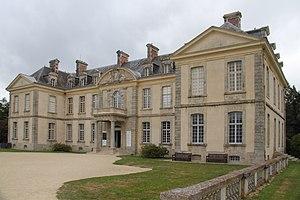
Jean-Pierre Vielfaure est un artiste peintre et graveur français de l'École de Paris, également cinéaste, né à Alger le 9 juin 1930, mort à Ivry-sur-Seine le 27 avril 2015.